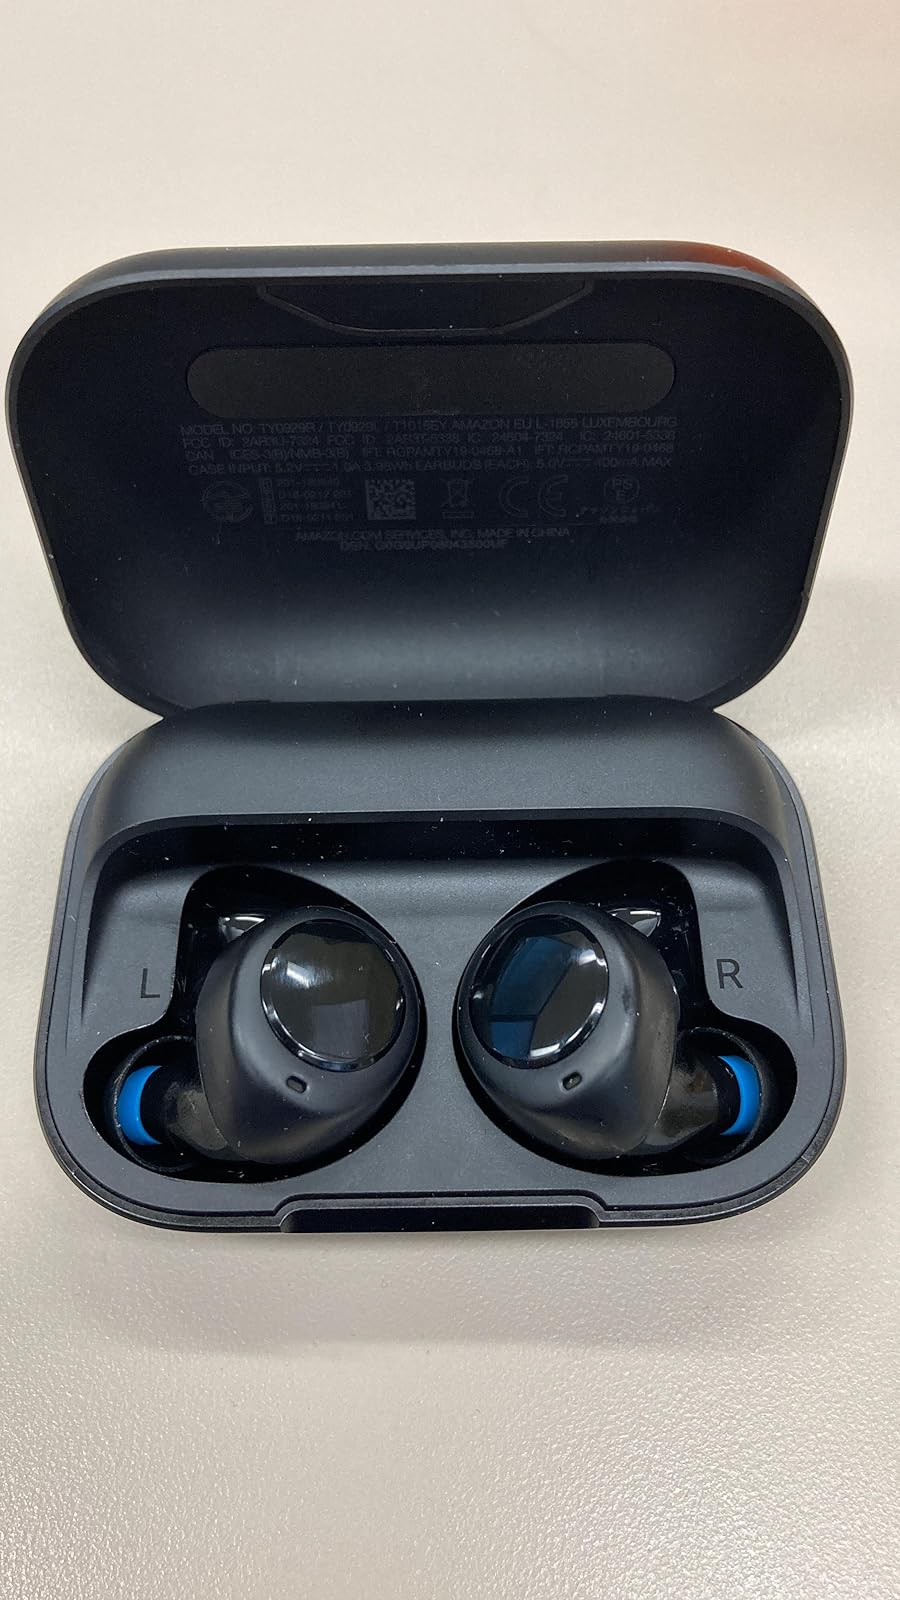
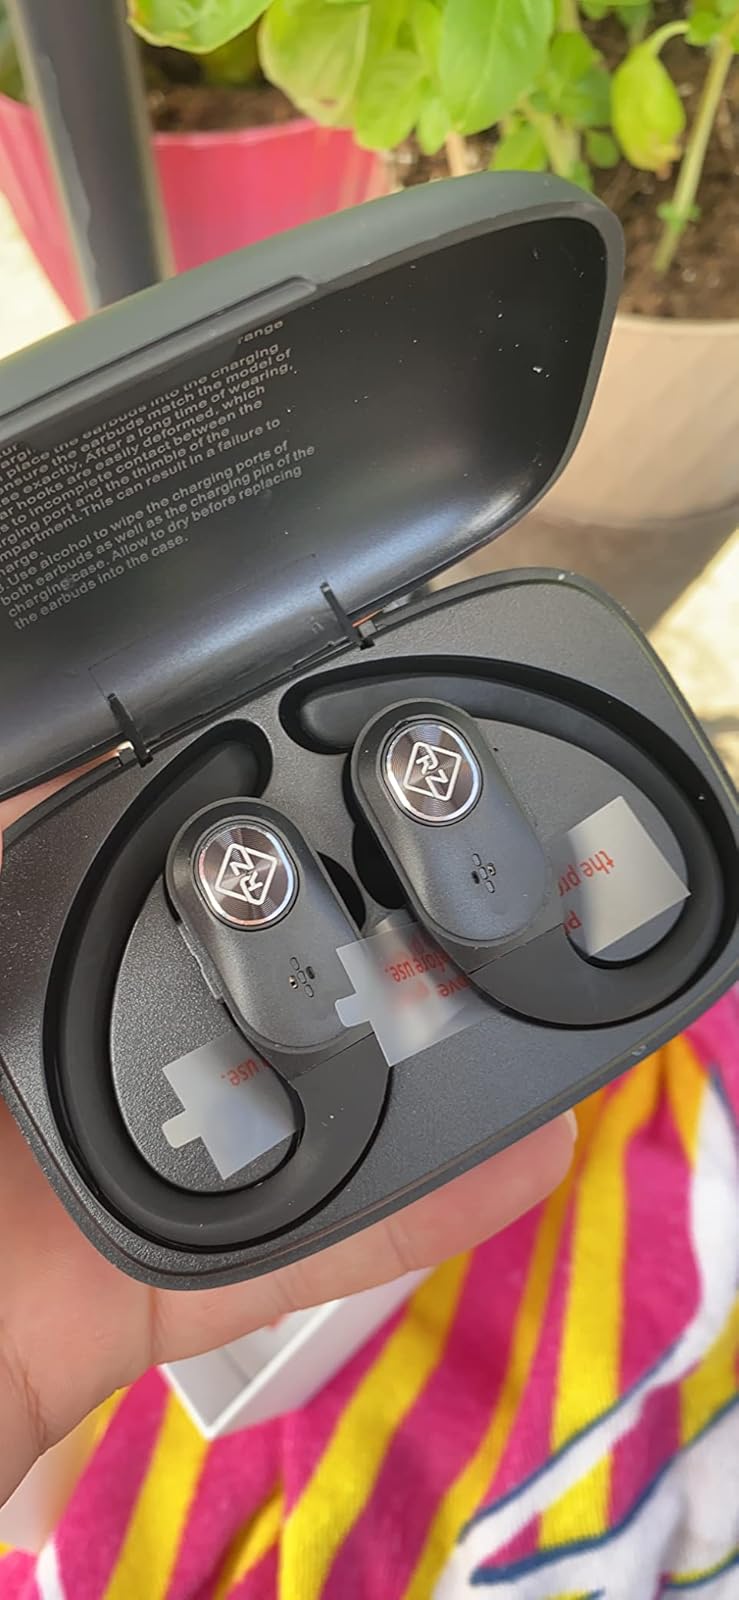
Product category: earbuds
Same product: no